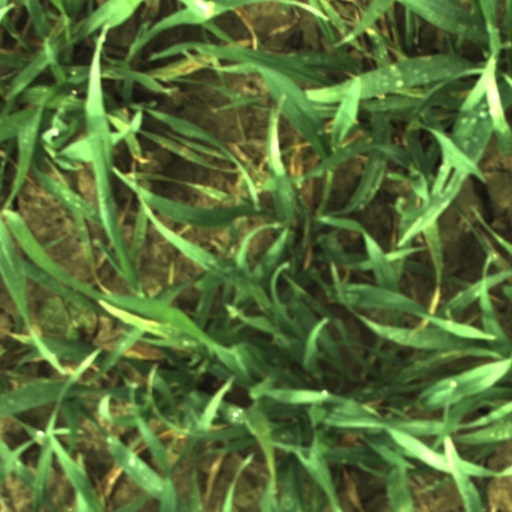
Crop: wheat